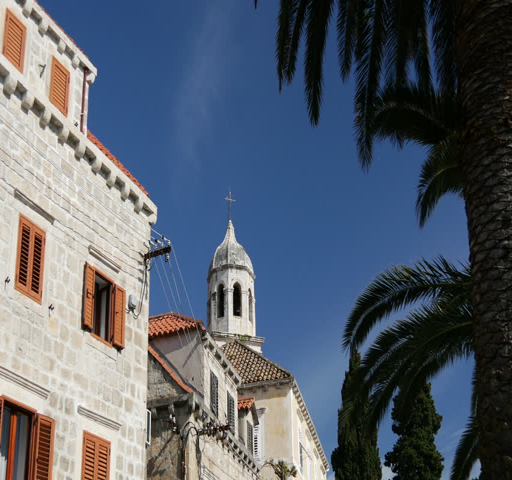
houses in the old town